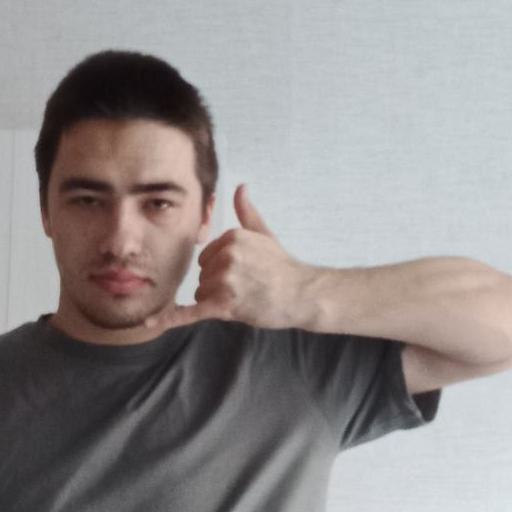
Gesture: call